Time in Maine

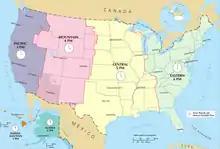
United States time zones

During winter, sunset can occur in far northeastern areas as early as 3:42 p.m. Most of the New England states have considered using the Atlantic Time Zone without daylight saving to mitigate this. In 2005, the Maine Legislature considered switching the entire state to Atlantic Standard Time all year long and eliminating daylight saving time. The bill did not pass.